Sprout (computer)

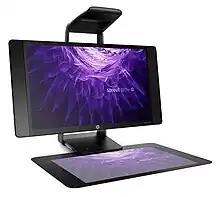
HP Sprout Pro G2 Immersive Computer - 2017 worldwide launch.

Sprout Pro G2, launched in 2017, was the Gen-2 version of Sprout Pro which received brand new features and a major redesign of both the product hardware (internal components and industrial design) as well as the software. A new custom designed TouchMat was developed to add an active stylus with 256 levels of pressure sensing and palm rejection. The projector for the TouchMat display was upgraded to a full HD 1920 x 1080 pixel resolution to match the vertical display. The Sprout Pro G2 shipped with a new suite of applications called WorkTools that worked seamlessly with all Windows applications to bring 2D capture, 3D scan, and mixed-reality creation tools to existing workflows. Sprout Pro G2 was the last model to be released of the HP Sprout.